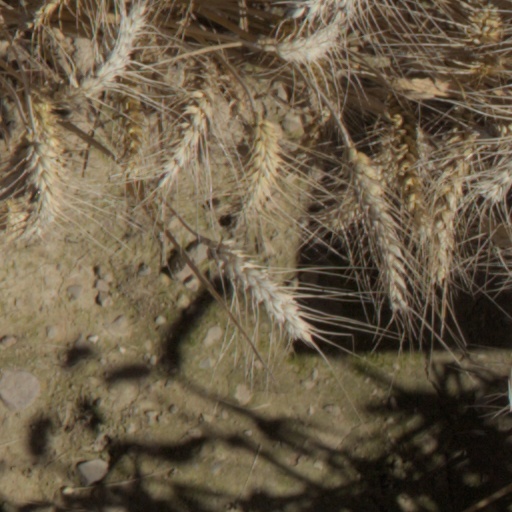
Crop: wheat